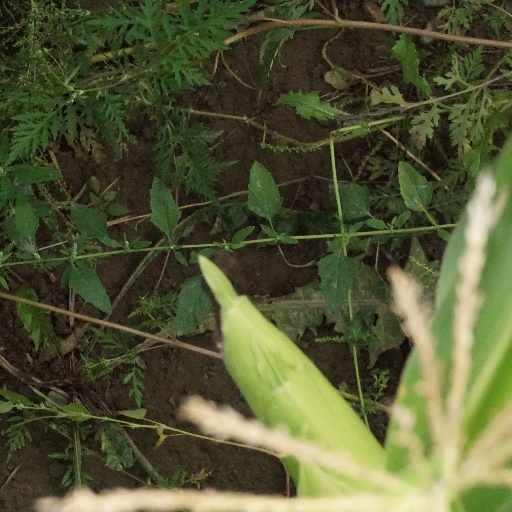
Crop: maize; corn